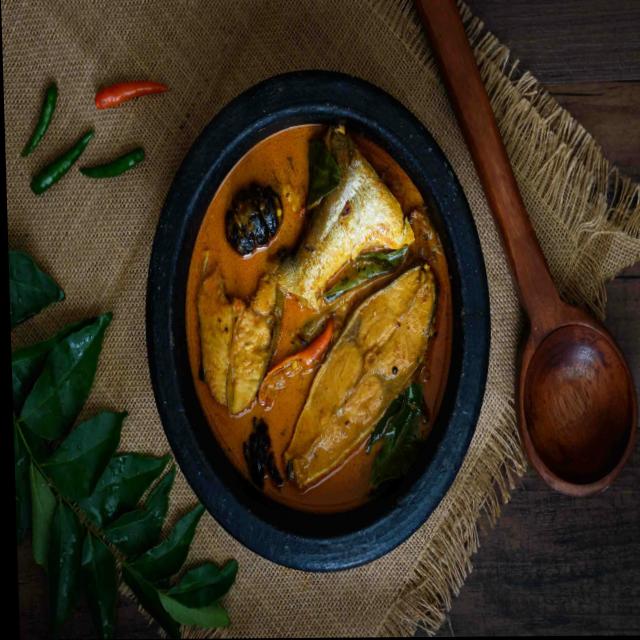
Dish: fish_curry